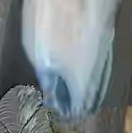
Face region: mouth_nostrils (mouth_chin_nostrils_and_profile)
Pain indicator: not_present